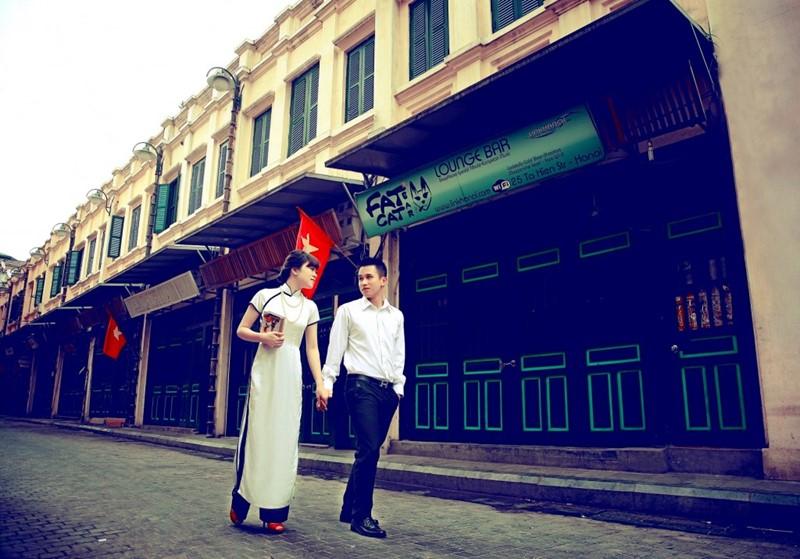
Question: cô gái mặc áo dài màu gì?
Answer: màu trắng